Kingston, Tennessee

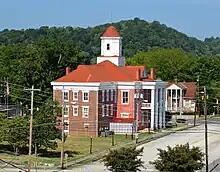
The Old Courthouse in Kingston, built in the 1850s

There were 2,263 households, out of which 26.0% had children under the age of 18 living with them, 54.3% were married couples living together, 10.8% had a female householder with no husband present, and 32.3% were non-families. 29.6% of all households were made up of individuals, and 14.8% had someone living alone who was 65 years of age or older. The average household size was 2.25 and the average family size was 2.77.